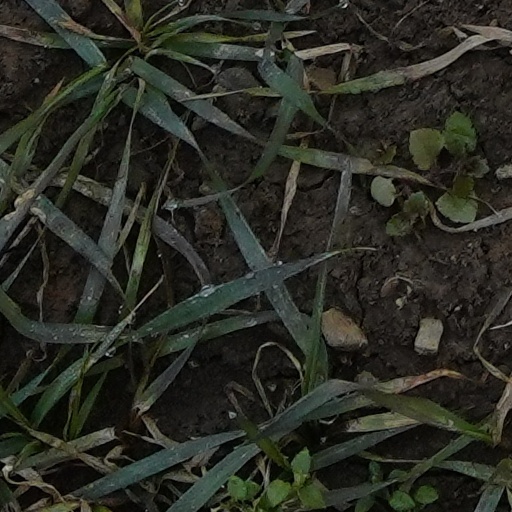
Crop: wheat